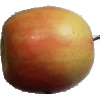
Label: Apple Pink Lady 1